San Francisco Bowl

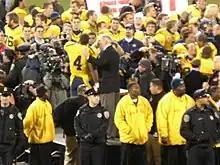
Cal running back Jahvid Best (no. 4) accepts the 2008 Emerald Bowl Offensive MVP trophy from Emerald Bowl Executive Director Gary Cavalli

Won (11): Arizona State, Florida State, Nebraska, Nevada, Oregon, Oregon State, Purdue, Stanford, USC, Virginia Tech, Washington